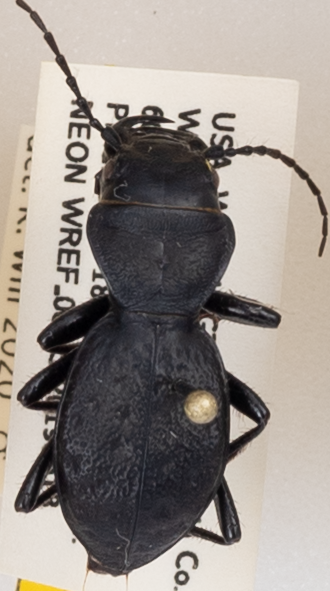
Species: Omus dejeanii
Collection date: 2019-06-18
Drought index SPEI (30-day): -0.932
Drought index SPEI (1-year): -2.09
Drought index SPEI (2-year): -2.09